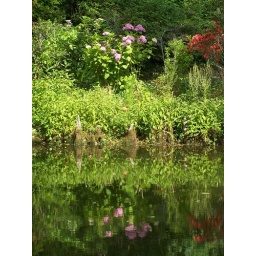
Reflections of pink hydrangeas in the water